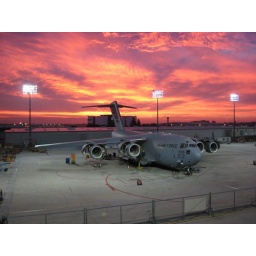
This photo was taken on the east side of building 54 at the Boeing plant in Long Beach, California